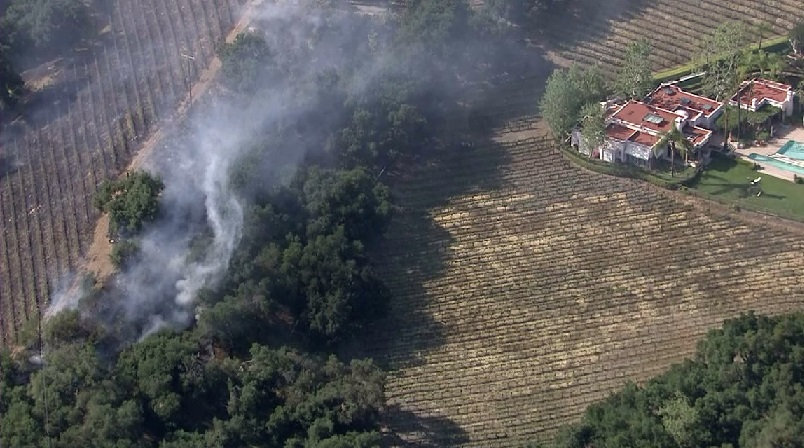
Fire: no
Smoke: yes